William T. Ogden House

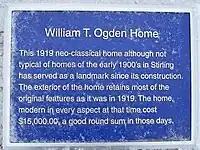

While the house retains much of its integrity, particularly the exterior, the same cannot be said for the site upon which it sits. It is a large house that did not, and still does not, conform with the community in which it is located. For this reason, it is a distinctive landmark that impresses locals and visitors alike and raises many questions as to the reason for its construction.